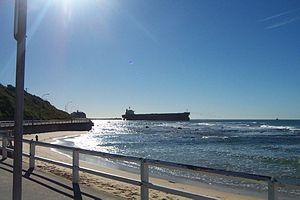
Le MV Pasha Bulker après la deuxième tentative de renflouage. La photo a été prise près des piscines de mer de Newcastle, les Newcastle Ocean Baths (comme point de référence).
Le Pasha Bulker est un vraquier construit en 2006 par les chantiers Sasebo Heavy Industries de Sasebo pour la compagnie Wealth Line. Il s’échoue sur Nobbys Beach à Newcastle en Australie le 8 juin 2007. Renfloué, il est réparé et remis en service puis vendu à la compagnie Fukujin Kisen Ochi qui le renomme Drake.